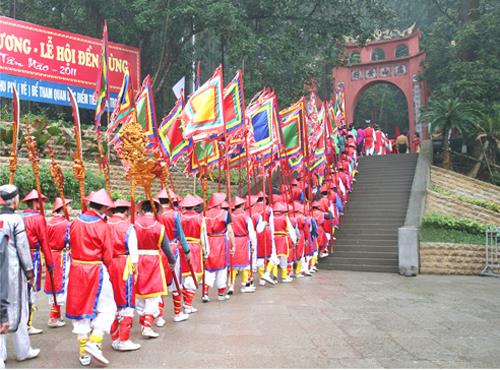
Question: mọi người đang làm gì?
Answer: mọ người đang diễu hành vào đền hùng